Ernests Gulbis

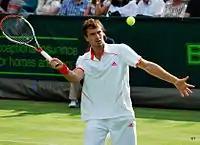
Gulbis defeated World No. 7 Tomáš Berdych at Wimbledon in the first round.

Gulbis began the year with three first-round losses at Doha, Melbourne and Memphis, but in between won two singles rubbers for the Latvian Davis Cup match against Egypt. He also represented Latvia against Hungary, winning one of his two singles rubbers. Prior to that, Gulbis reached the quarterfinals at Delray Beach, defeating Alejandro Falla and Steve Darcis before going down to Marinko Matosevic. Gulbis' only wins during the clay court season were first round wins at Munich and a challenger event, losing in five sets to Mikhail Kukushkin at the French Open. During this time, Gulbis was transitioning to a new coach, Gunter Bresnik, the former Austrian Davis Cup Captain who had previously worked with Becker and Leconte.